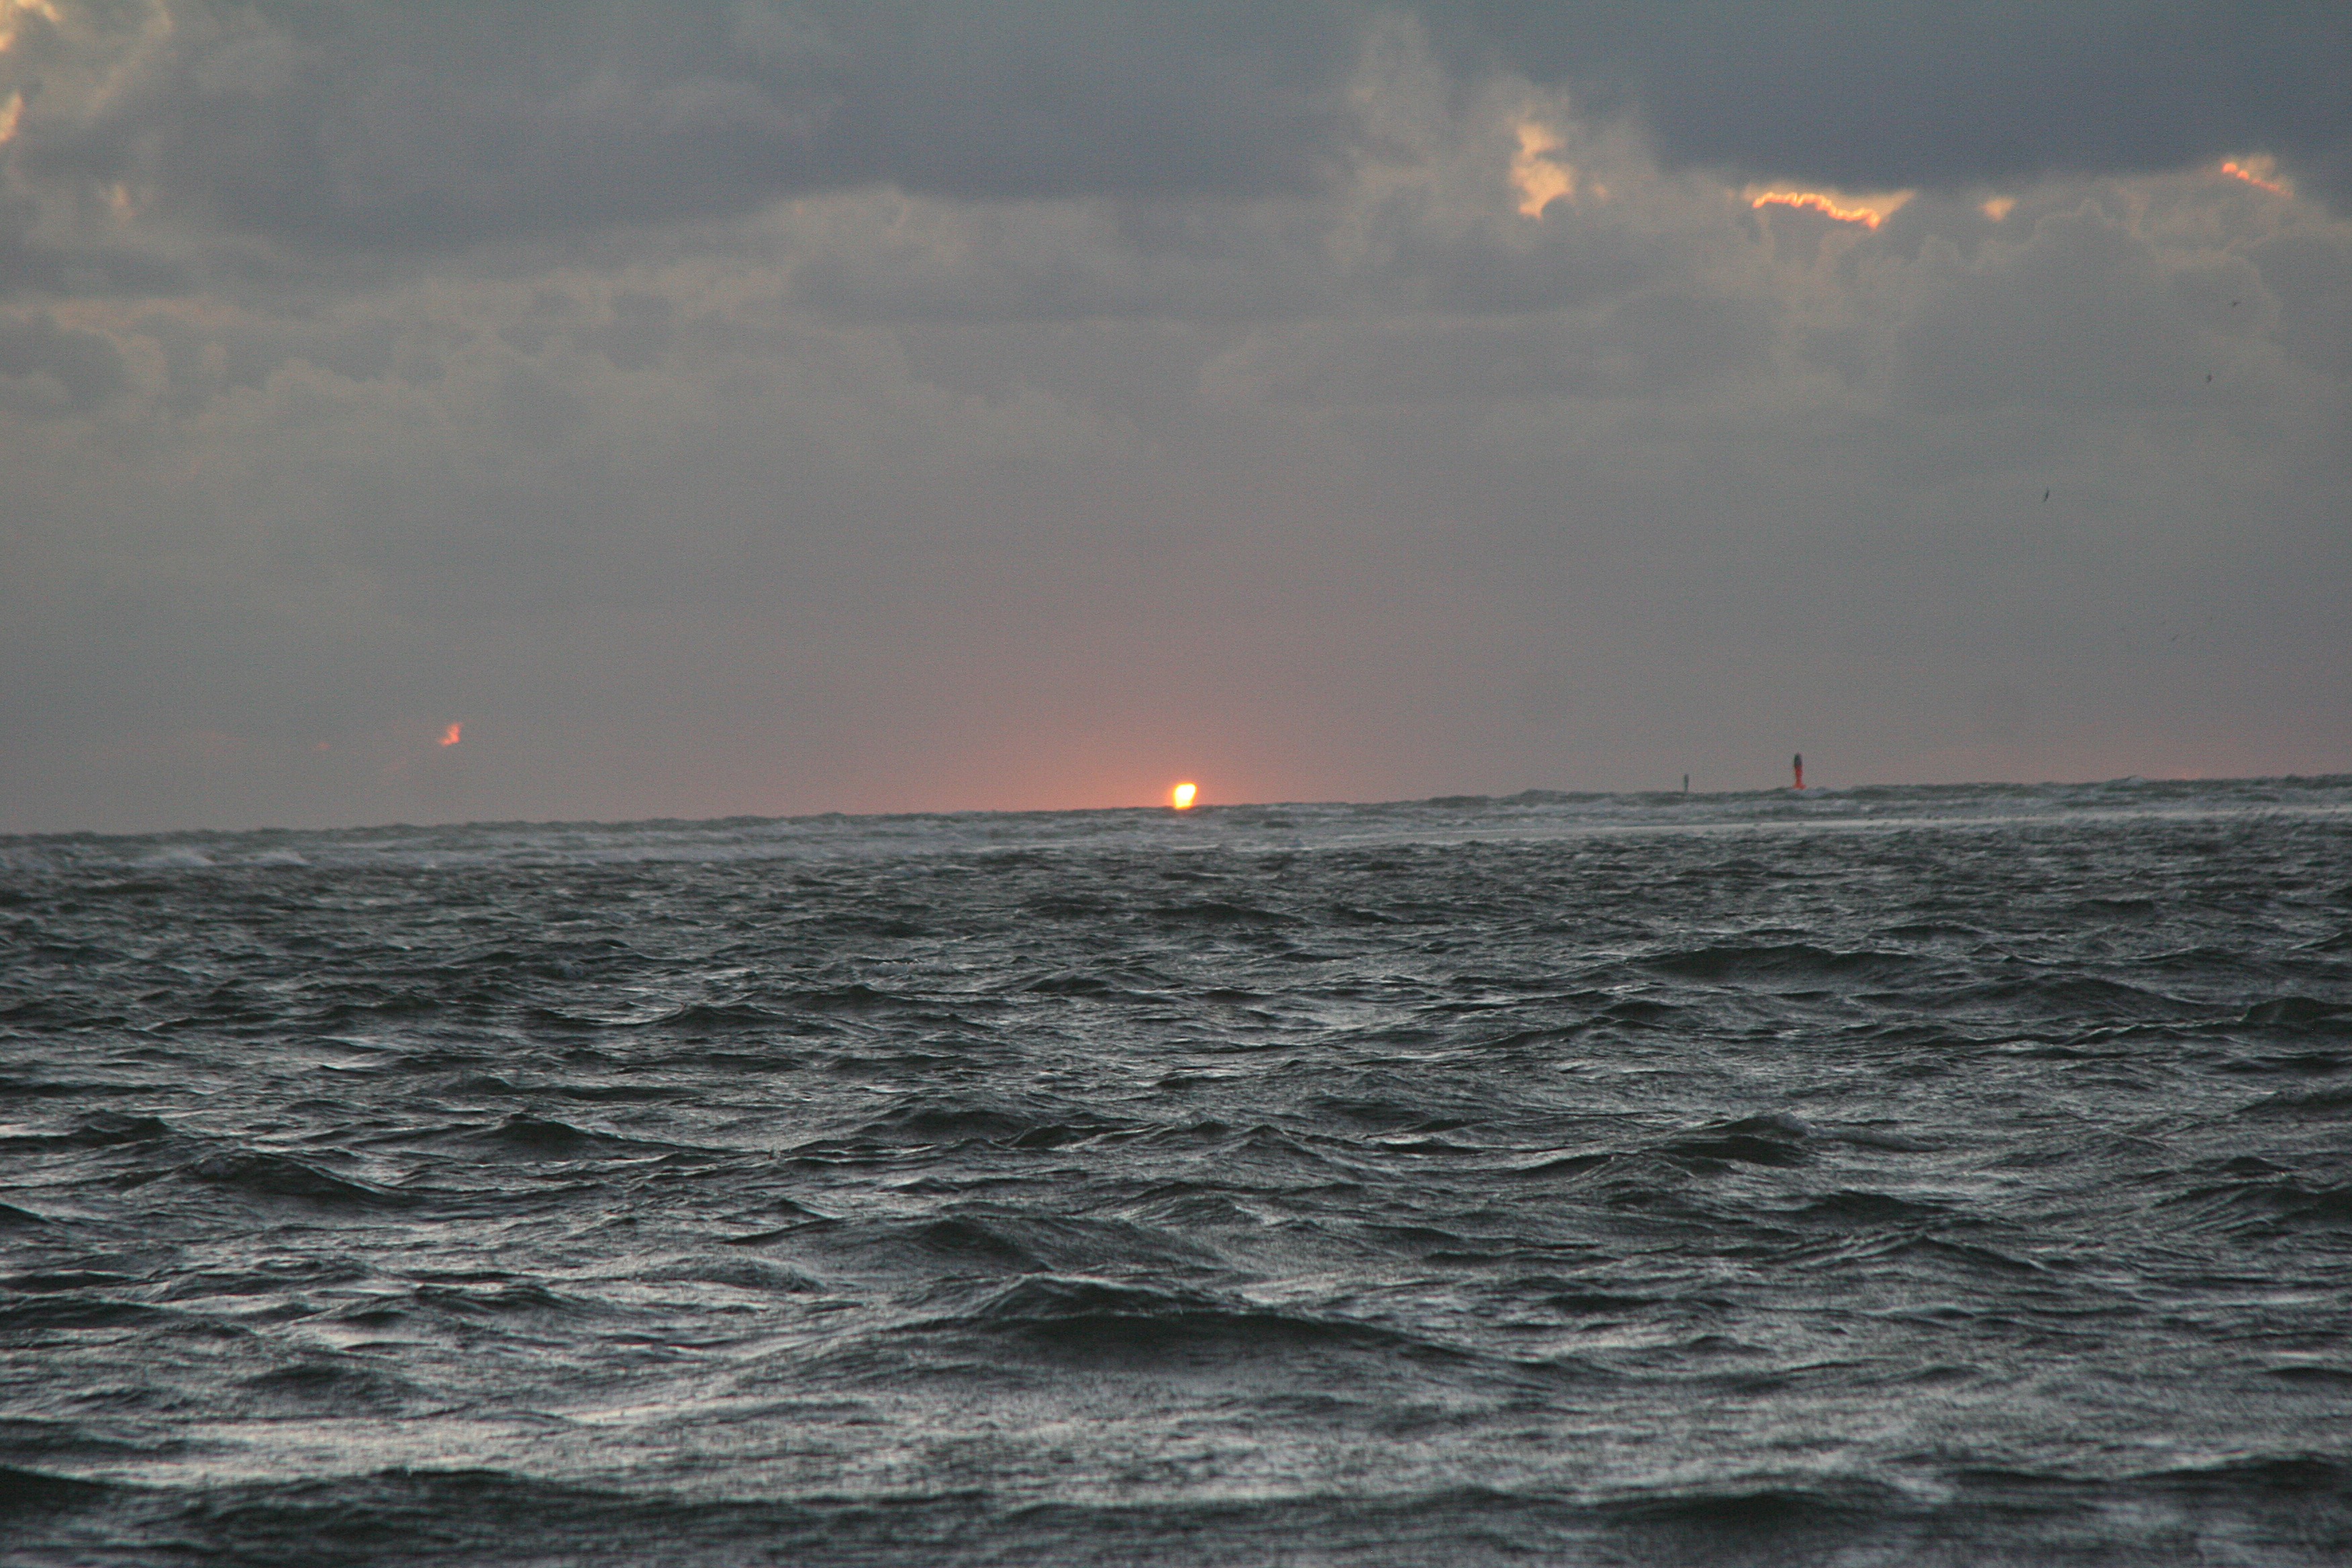
beach, sea, coast, ocean, horizon, cloud, sunrise, sunset, shore, wave, dusk, vehicle, bay, germany, borkum, north sea, rough seas, wind wave, east frisian islands, national park wadden sea